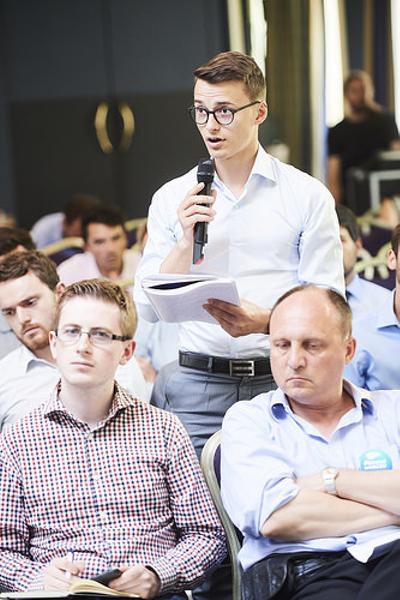
回答: チャイムが鳴っても先生に質問し続ける全生徒の敵スティーヴン